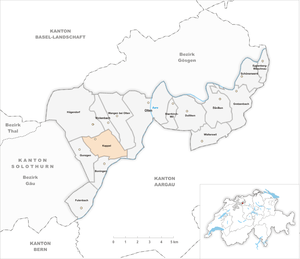
Kappel est une commune suisse du canton de Soleure, située dans le district d'Olten.